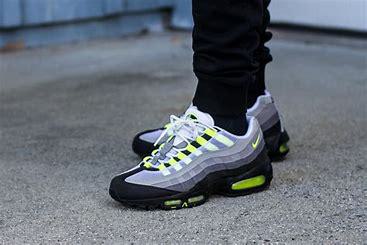
Brand: Nike
Model: Air Max 95